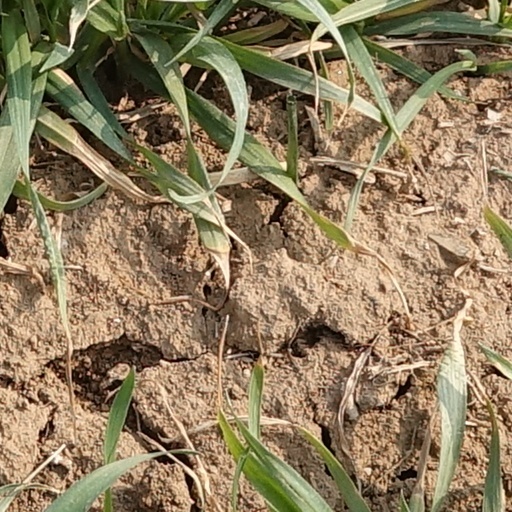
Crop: wheat